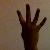
The image shows a hand gesture representing the number 4 in Indian Sign Language.